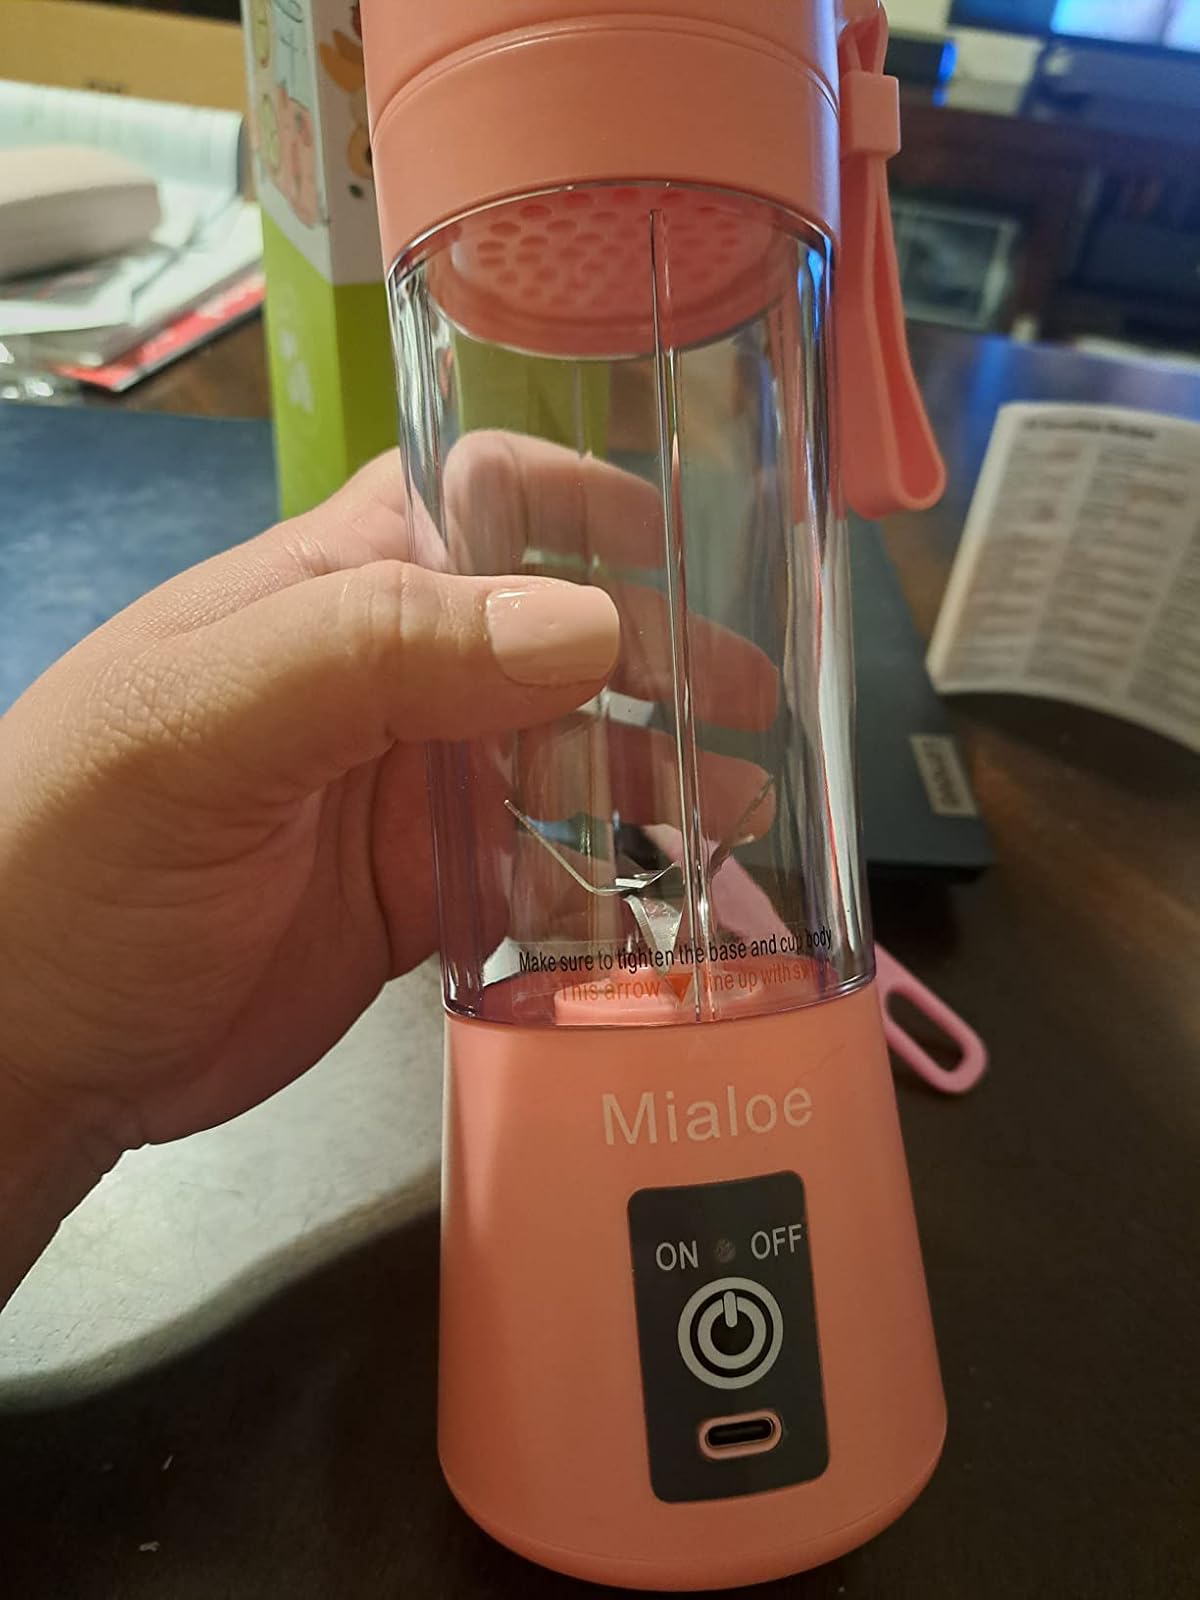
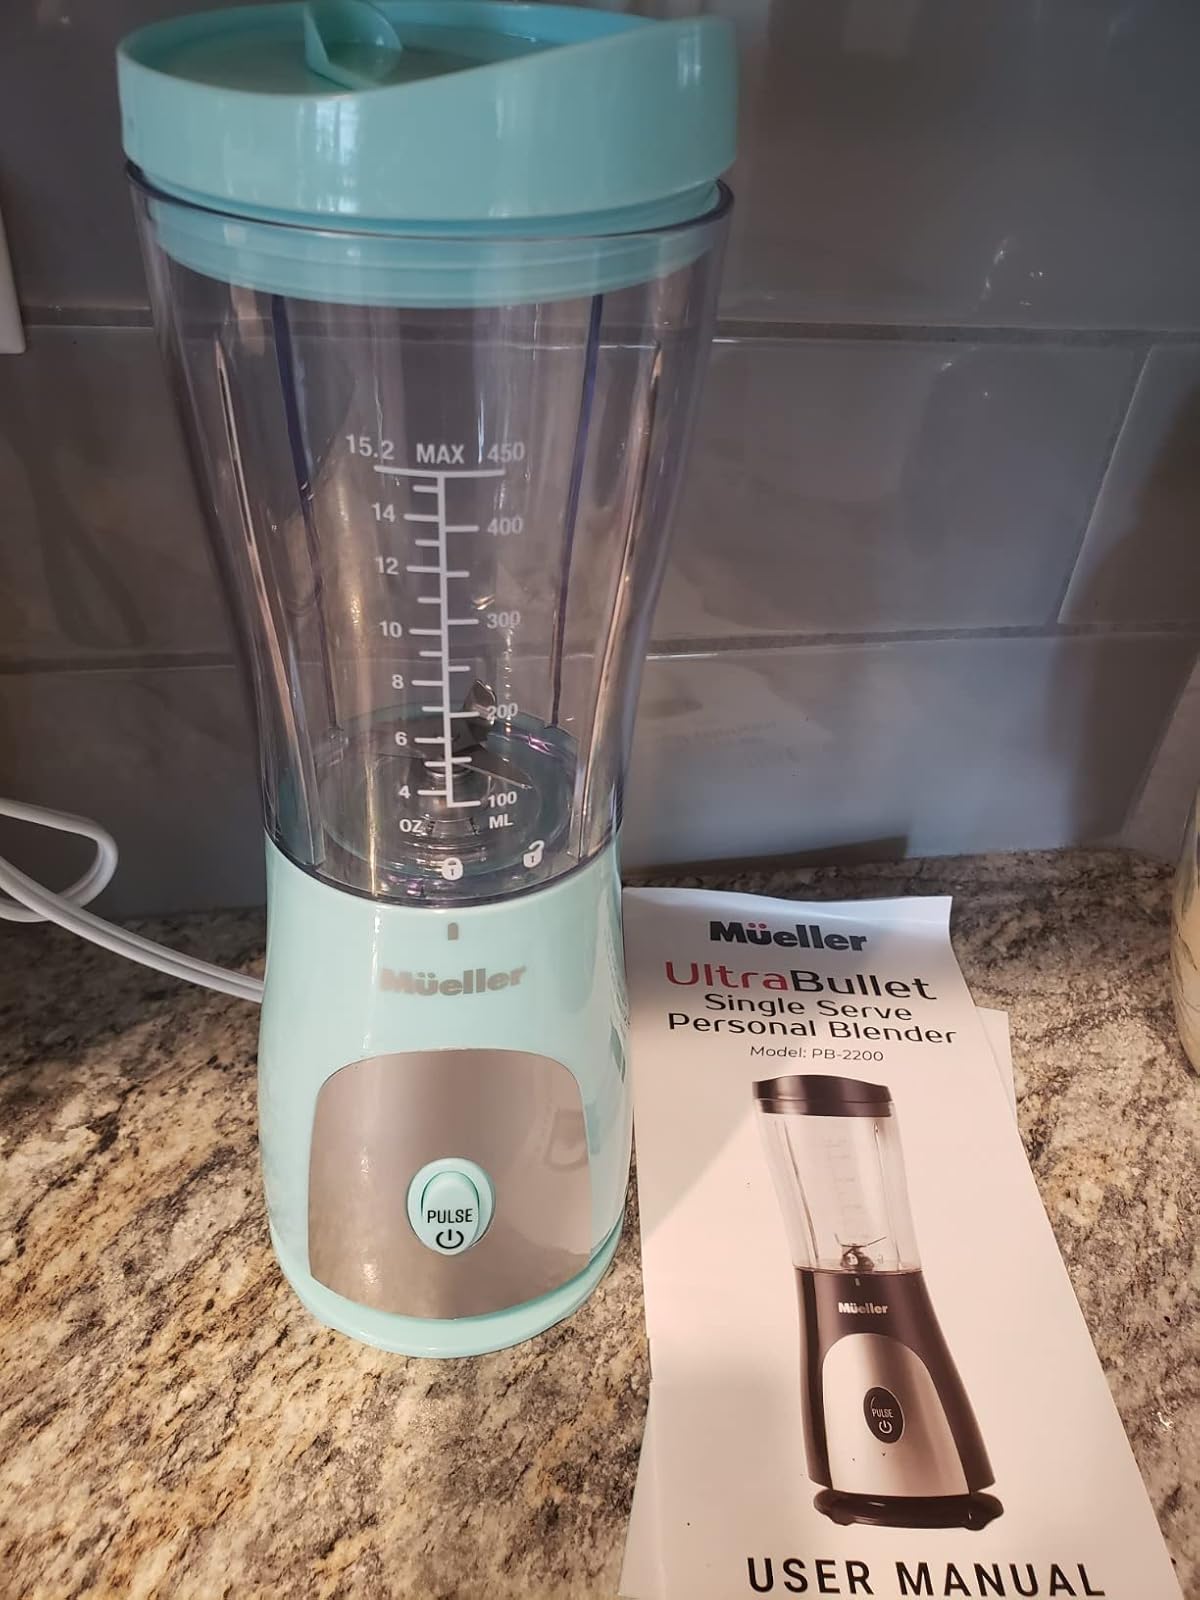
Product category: items_blender
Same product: no